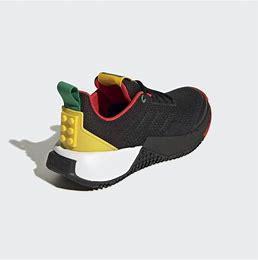
Brand: Adidas
Model: Lego Sport Pro